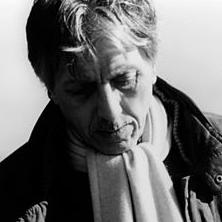
Age: 61